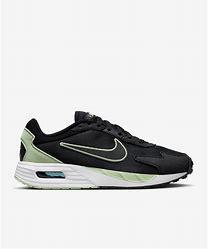
Brand: Nike
Model: Air Max Solo